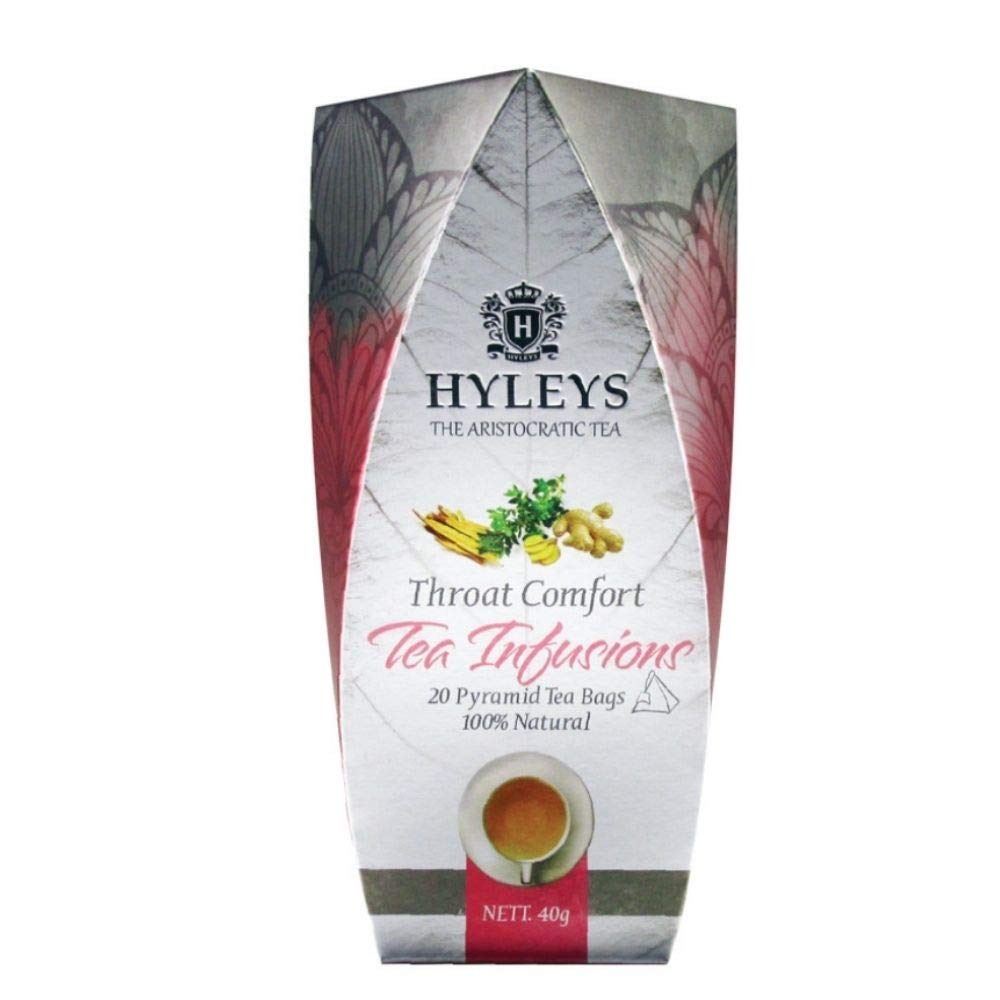
Item Name: Hyleys Herbal Tea with Ginger Liquorice & Orange Peel (Tea Infusions Collection - Throat Comfort) - 20 Tea Bags
Bullet Point 1: INGREDIENTS: Fennel, Cinnamon Bark, Liquorice Root, Orange Peel, Ginger Root, Thyme, Cardamom
Bullet Point 2: Cold Flu Warming Herbal Tea
Bullet Point 3: Caffeine Free / Sugar Free
Bullet Point 4: No Colors or preservative / Non - GMO
Bullet Point 5: 100% natural product | 20 Pyramid Tea Bags | (0.07oz x 20)
Value: 20.0
Unit: Count

Price: 13.99